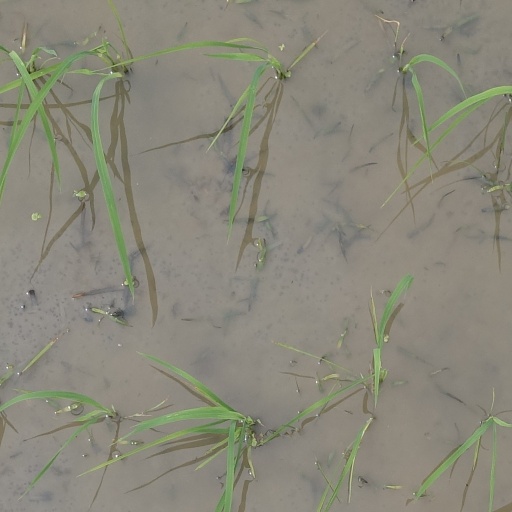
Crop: rice